Apalit

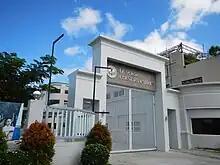
La Verdad Christian College

Like other towns in the Philippines, Apalit is governed by a mayor and vice mayor who are elected to three-year terms. The mayor is the executive head and leads the town's departments in executing the ordinances and improving public services. The vice mayor heads the legislative council (Sangguniang Bayan) consisting of councilors from the Barangays or Barrios. Of the eight councilors, only one won independently, while the rest came from KMBLN.